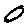
Label: 0